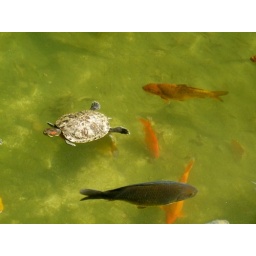
A slow turtle swims by faster moving koi fish at the Japanese Tea Garden in San Antonio TX.